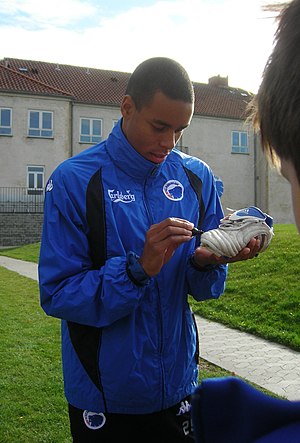
KB's anlæg
Fodboldspilleren Mathias "Zanka" Jørgensen skriver autografer på KB's anlæg
KB's anlæg er et anlæg ejet af KB hvor klubbens spillere træner. FCK's superligahold træner også på disse baner. Anlægget ligger på Peter Bangs Vej på Frederiksberg, og på anlæggets areal ligger bl.a. KB Hallen.